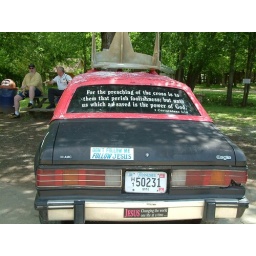
The gent in yellow shirt is on a mission. Interesting person.